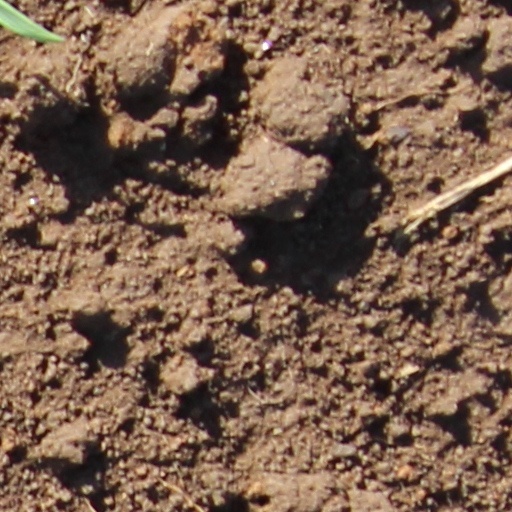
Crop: wheat